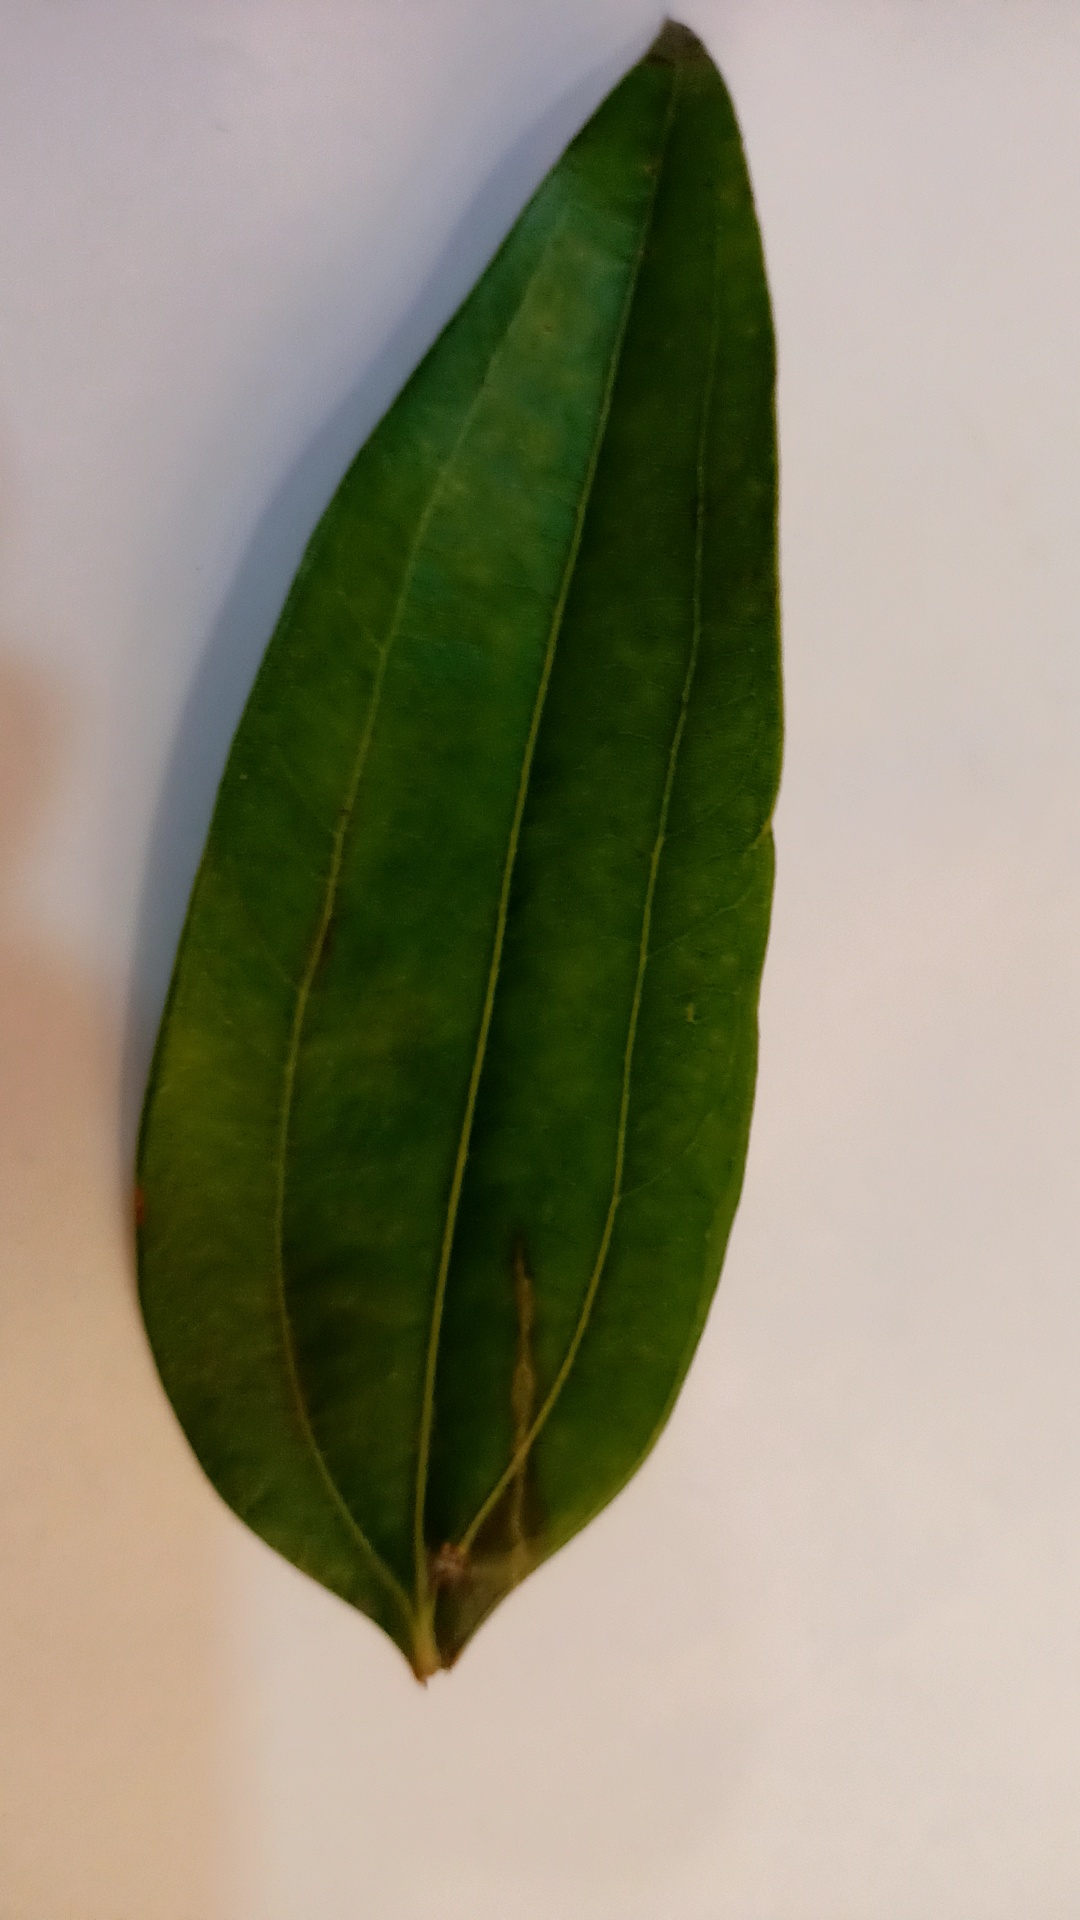
Label: Disease